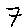
Label: 7